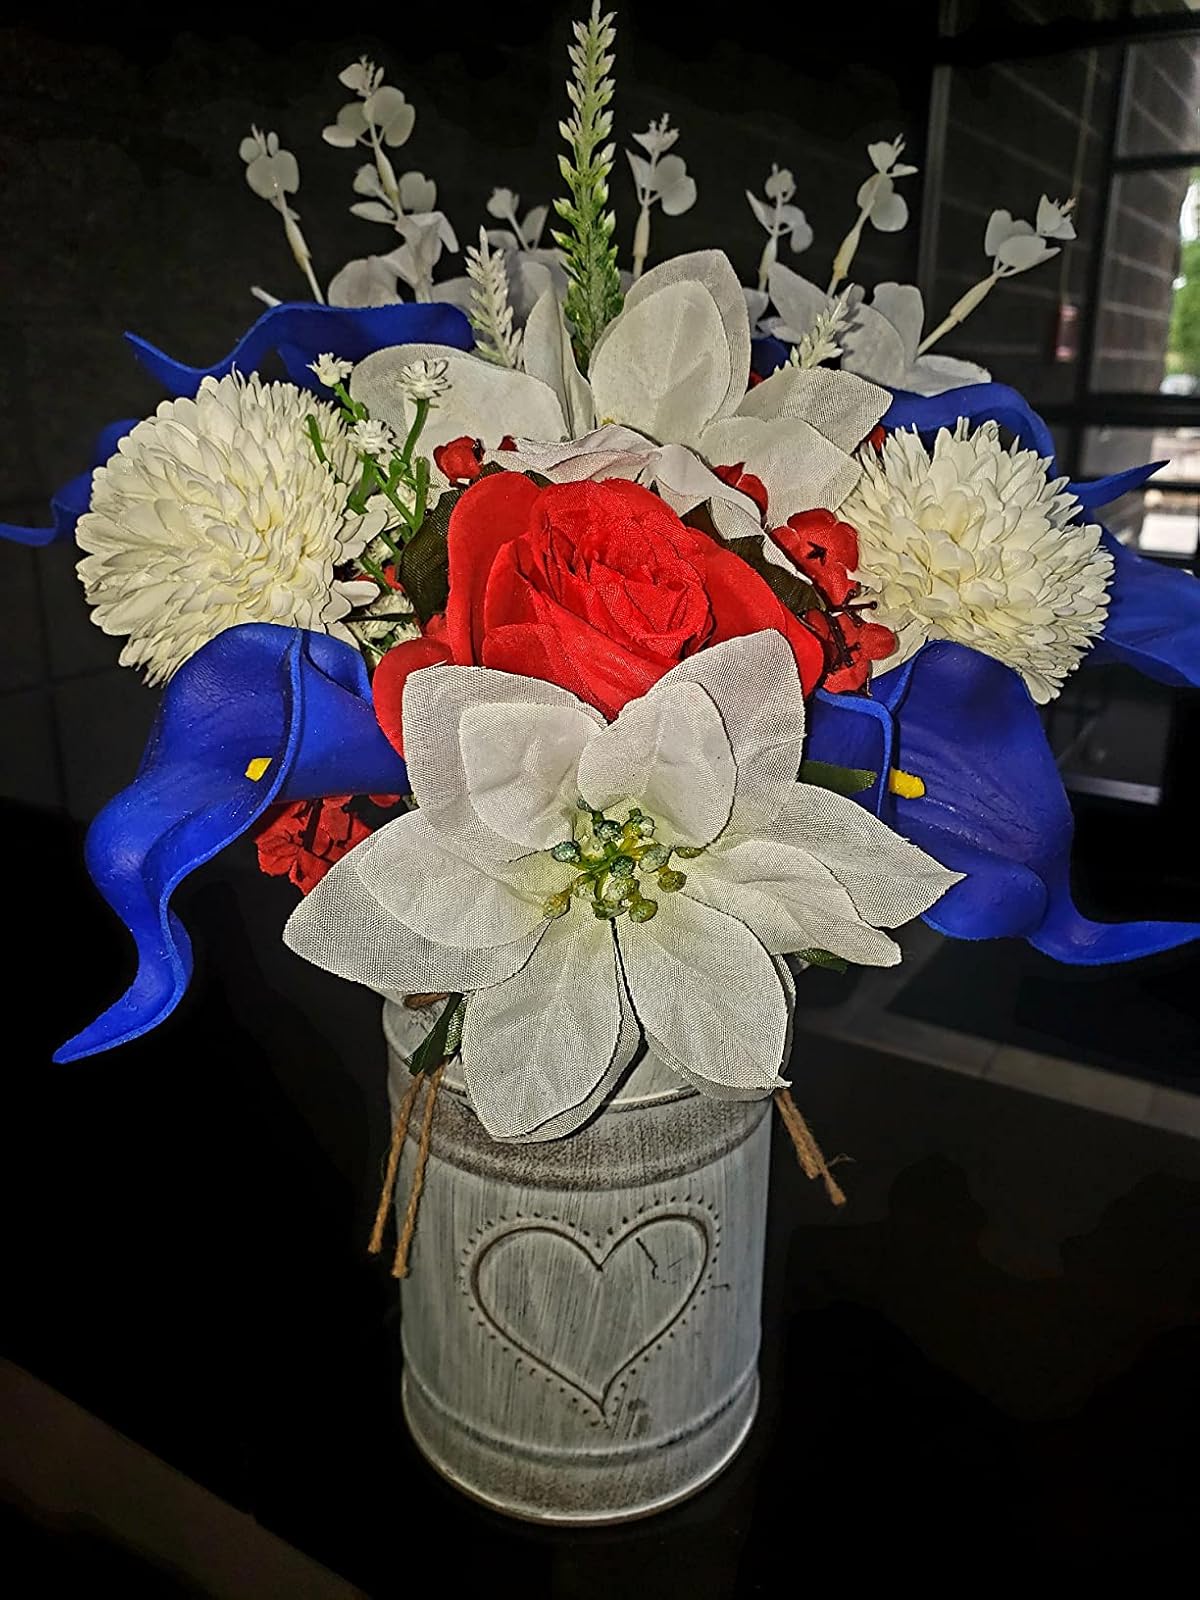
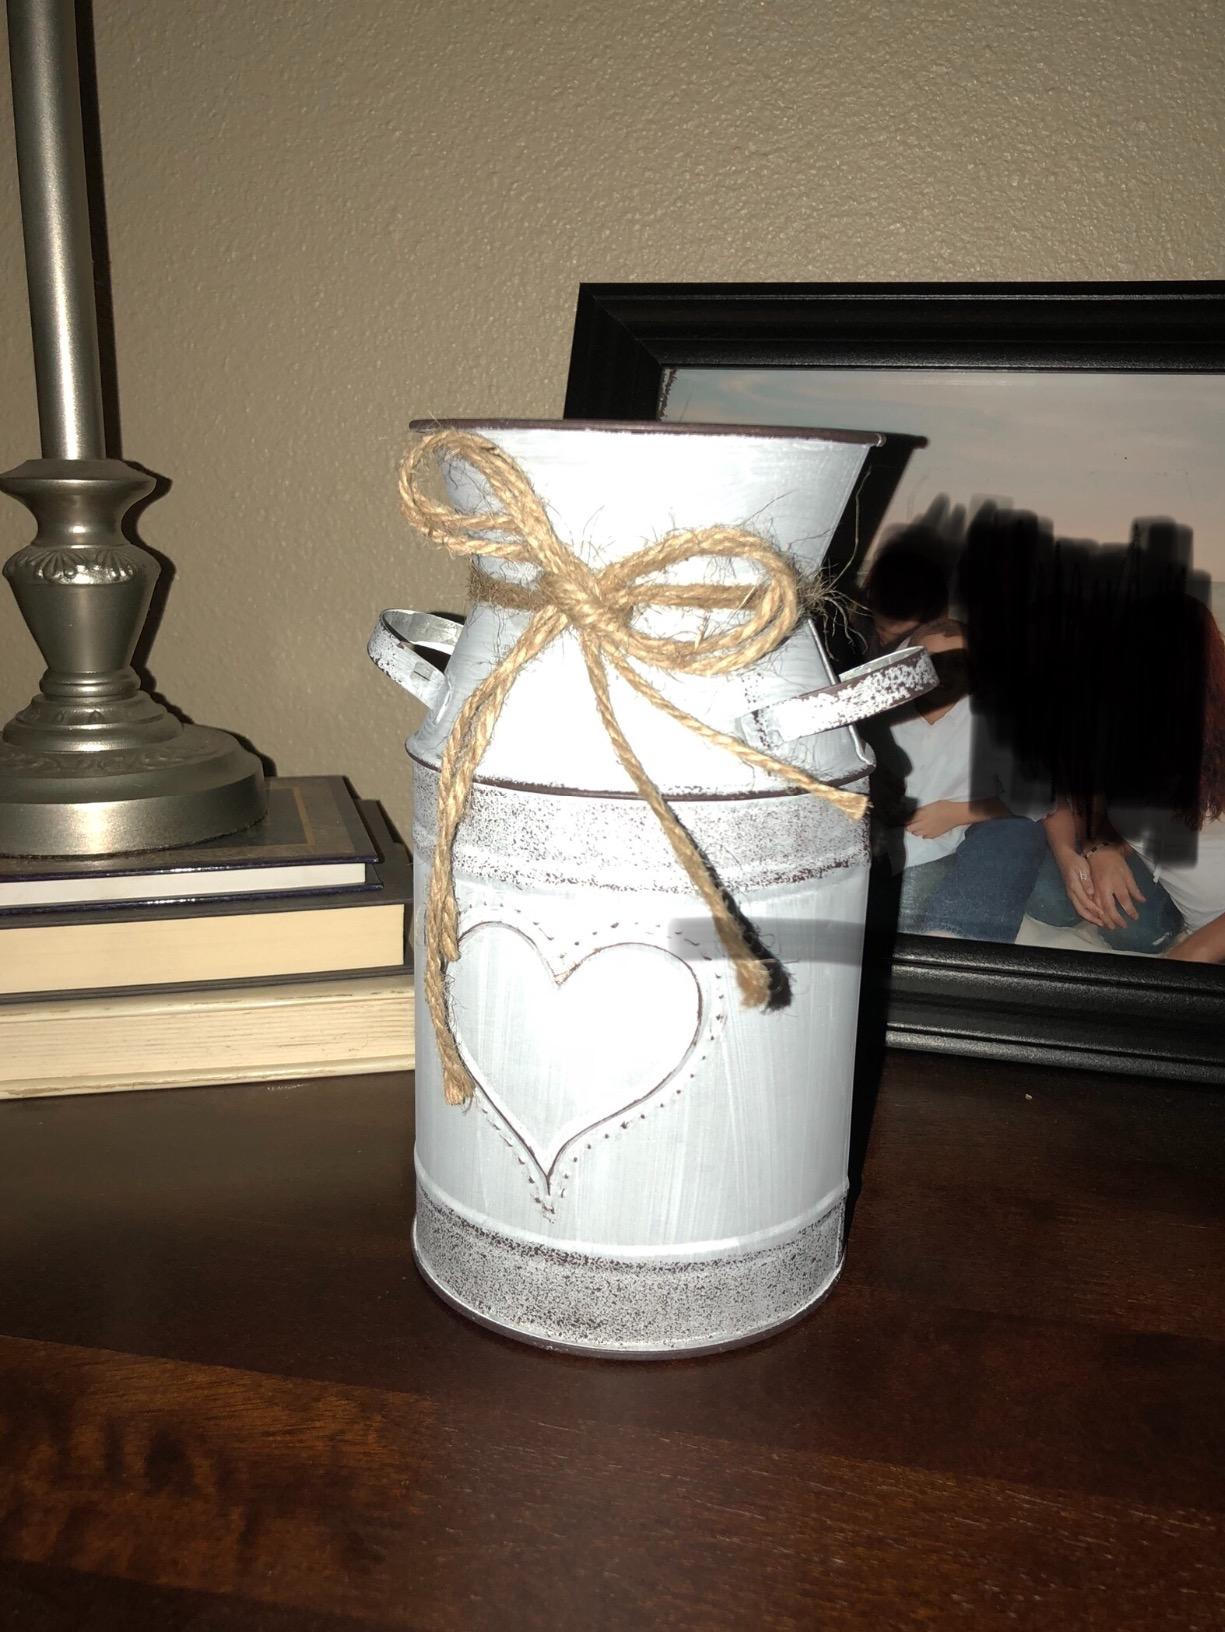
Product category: vase
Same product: yes